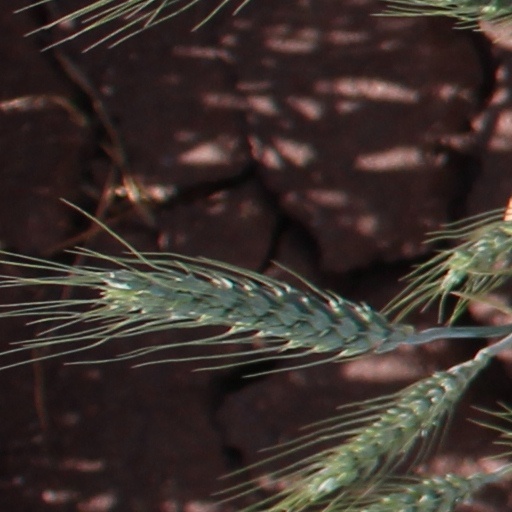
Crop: wheat